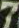
Number: 7